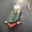
Label: ship